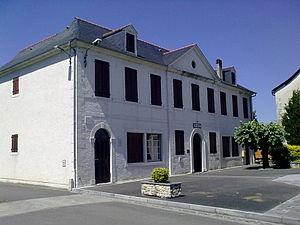
Mairie de Arros-de-Nay.
Arros-de-Nay est une commune française, située dans le département des Pyrénées-Atlantiques en région Nouvelle-Aquitaine.